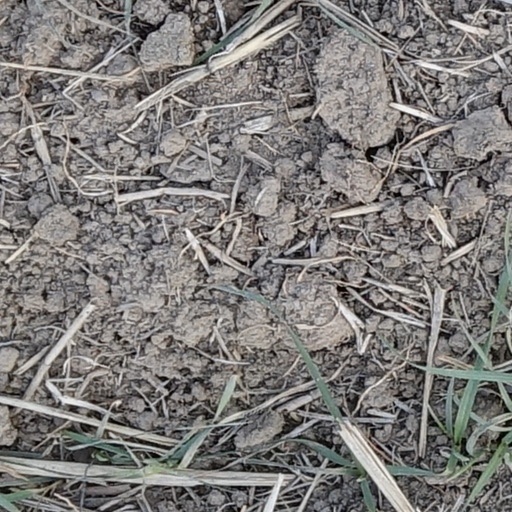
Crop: wheat